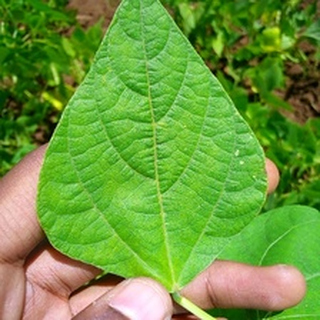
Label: healthy_bean